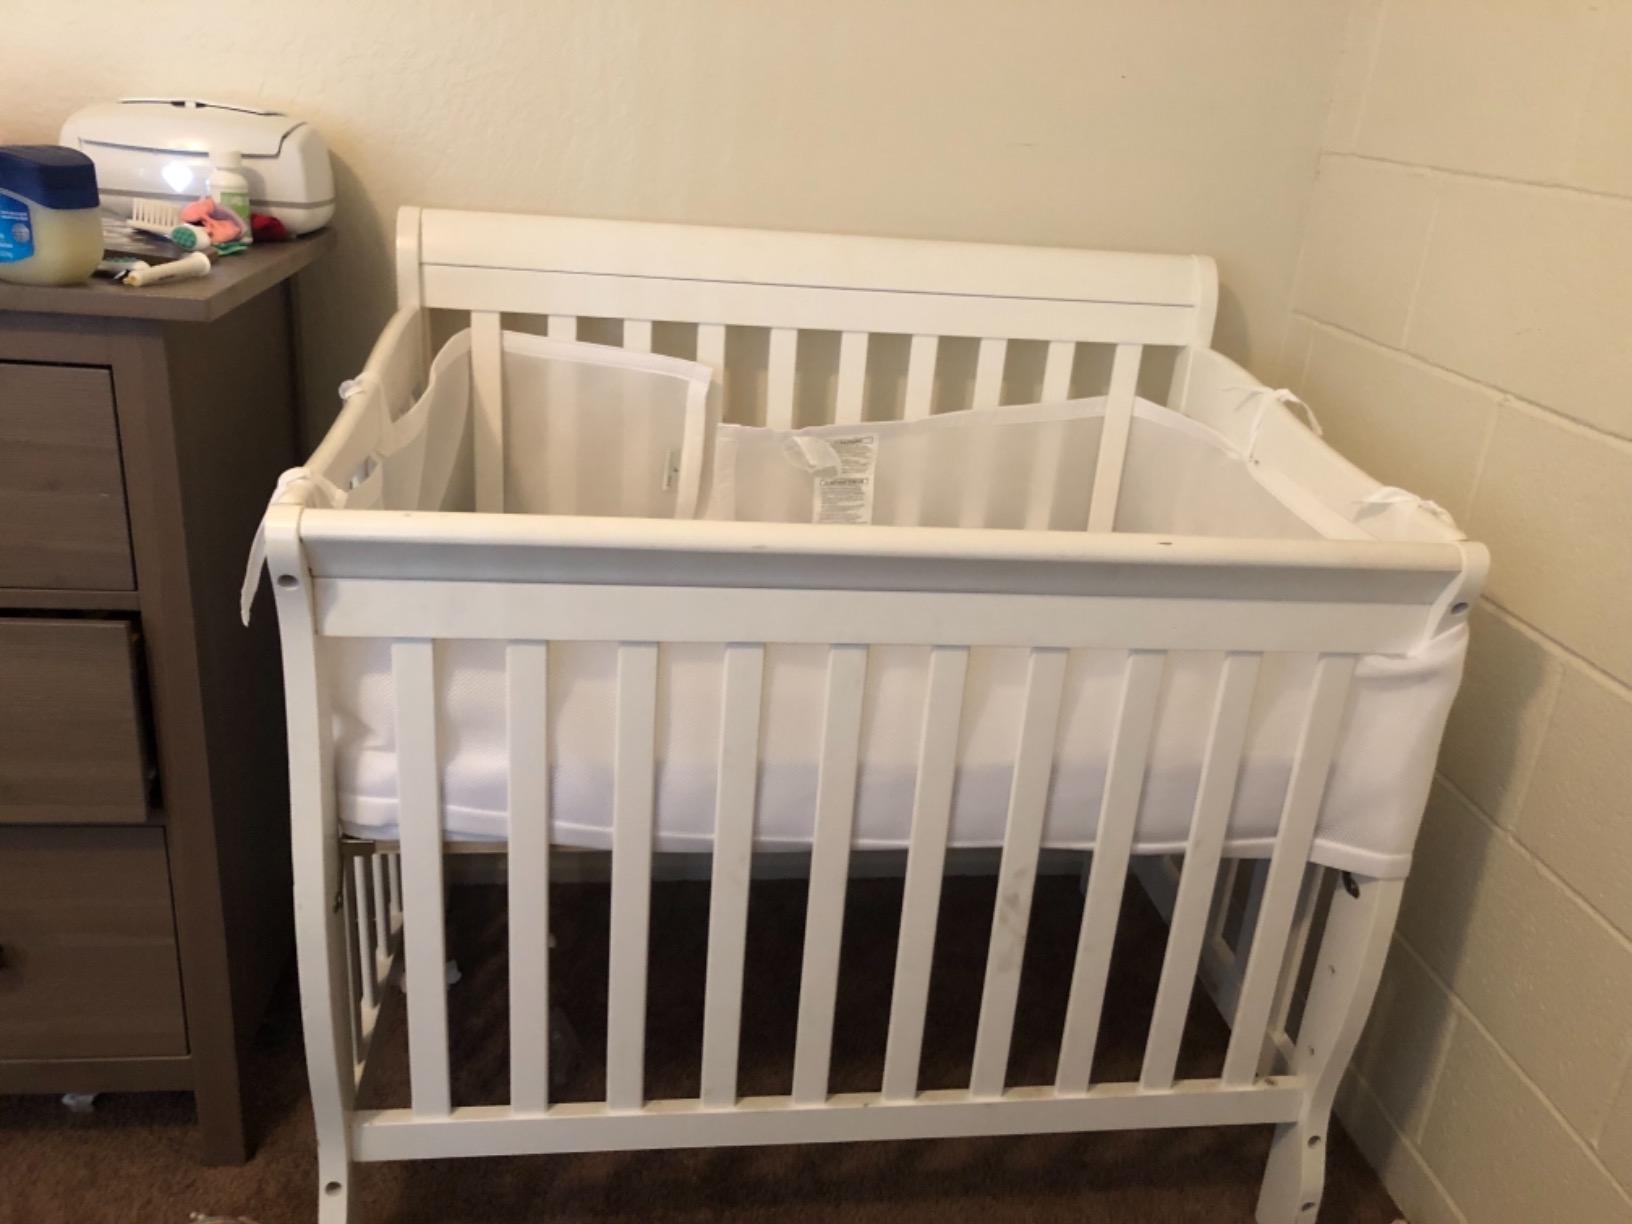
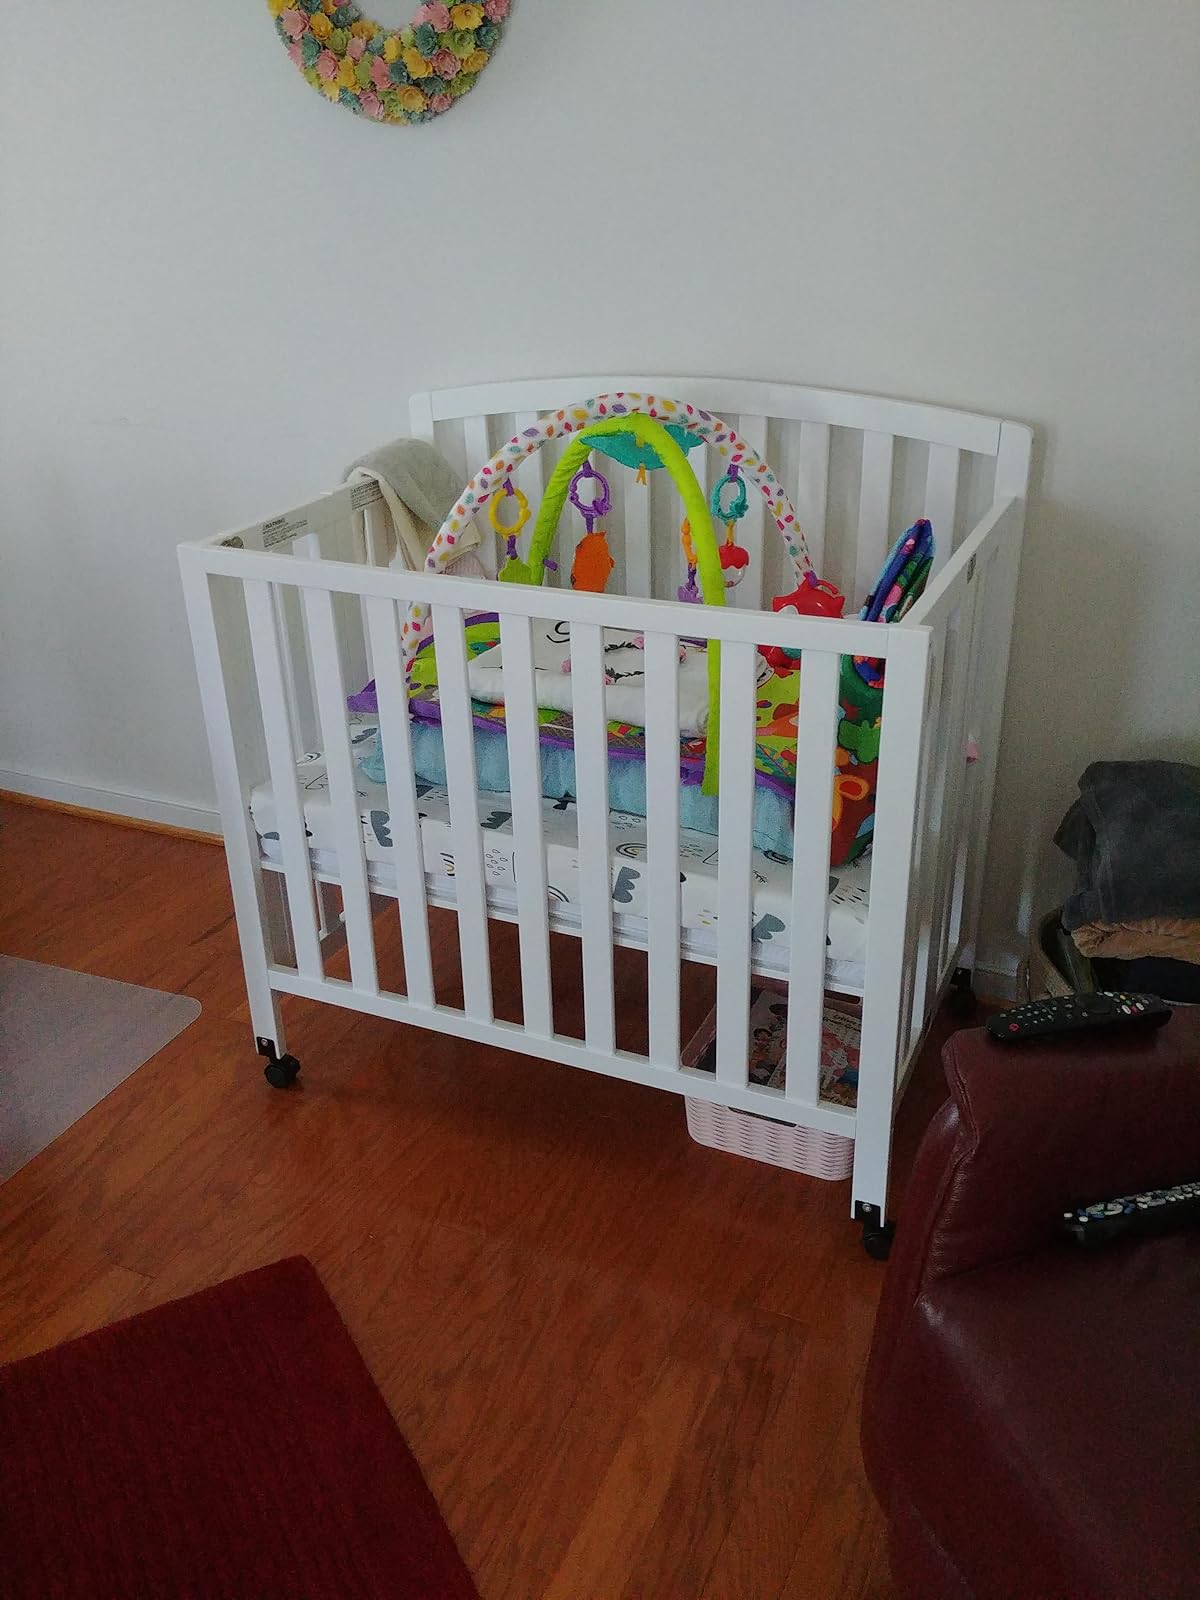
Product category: products_crib
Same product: no